OpenPGP card

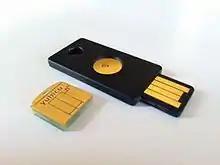
Yubico USB devices implement OpenPGP card and HOTP cryptographic algorithms.

An OpenPGP card features a unique serial number to allow software to ask for a specific card. Serial numbers are assigned on a vendor basis and vendors are registered with the FSFE.